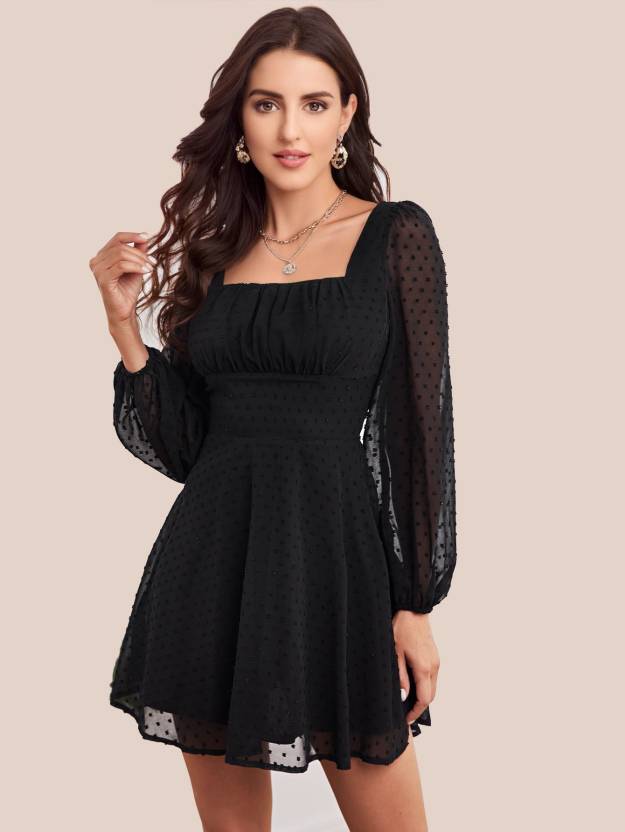
Product: Women Fit and Flare Black Dress
Price: ₹349
Colors: Black
Pattern: Solid
Description: Easy and elegant, black this skater dress to give your closet an effortless sartorial update. Tailored in a swiss dotted fabric, the dress features a smocking detail and ruffles along the hem .it come with long puff sleeves.
Style Tip: Complete the look with heels and a ting sling.